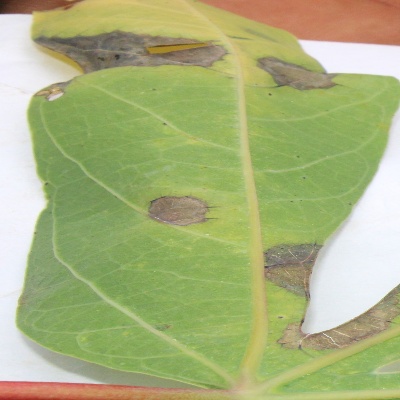
Crop: Cassava
Condition: bacterial blight